Jaime Fernández (basketball)

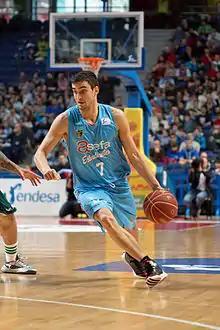

Jaime Fernández Bernabé (born 4 June 1993) is a Spanish professional basketball player for Lenovo Tenerife of the Spanish Liga ACB.